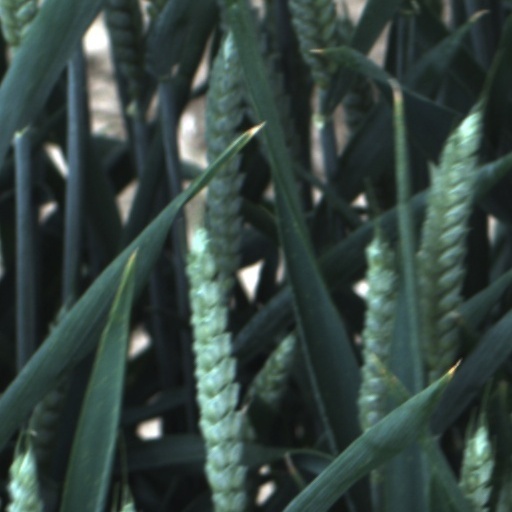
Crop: wheat